Myanmar–United States relations

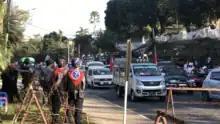
Police in front of US Embassy Yangon during the 2021 Protests

After the NLD's historic election win in 2015 with a transfer of power, the new government led by Aung San Suu Kyi enjoyed friendlier relations with the U.S. In September 2016, Aung San Suu Kyi as State Counsellor of Myanmar visited United States and which has set a mile stone for the relationship between United States and Myanmar issuing a joint statement in which President Obama is lifting the Executive Order-based framework of the Myanmar sanctions while restoring Generalized System of Preferences (GSP) trade benefits to Myanmar.